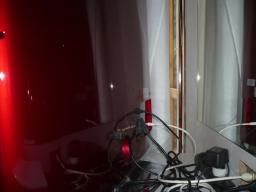
Label: Background_without_leaves